Emergency medical dispatcher

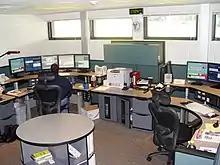
9-1-1 emergency dispatch center

An emergency medical dispatcher is a professional telecommunicator, tasked with the gathering of information related to medical emergencies, the provision of assistance and instructions by voice, prior to the arrival of emergency medical services (EMS), and the dispatching and support of EMS resources responding to an emergency call. The term "emergency medical dispatcher" is also a certification level and a professional designation, certified through the Association of Public-Safety Communications Officials-International (APCO) and the International Academies of Emergency Dispatch. Many dispatchers, whether certified or not, will dispatch using a standard emergency medical dispatch protocol.